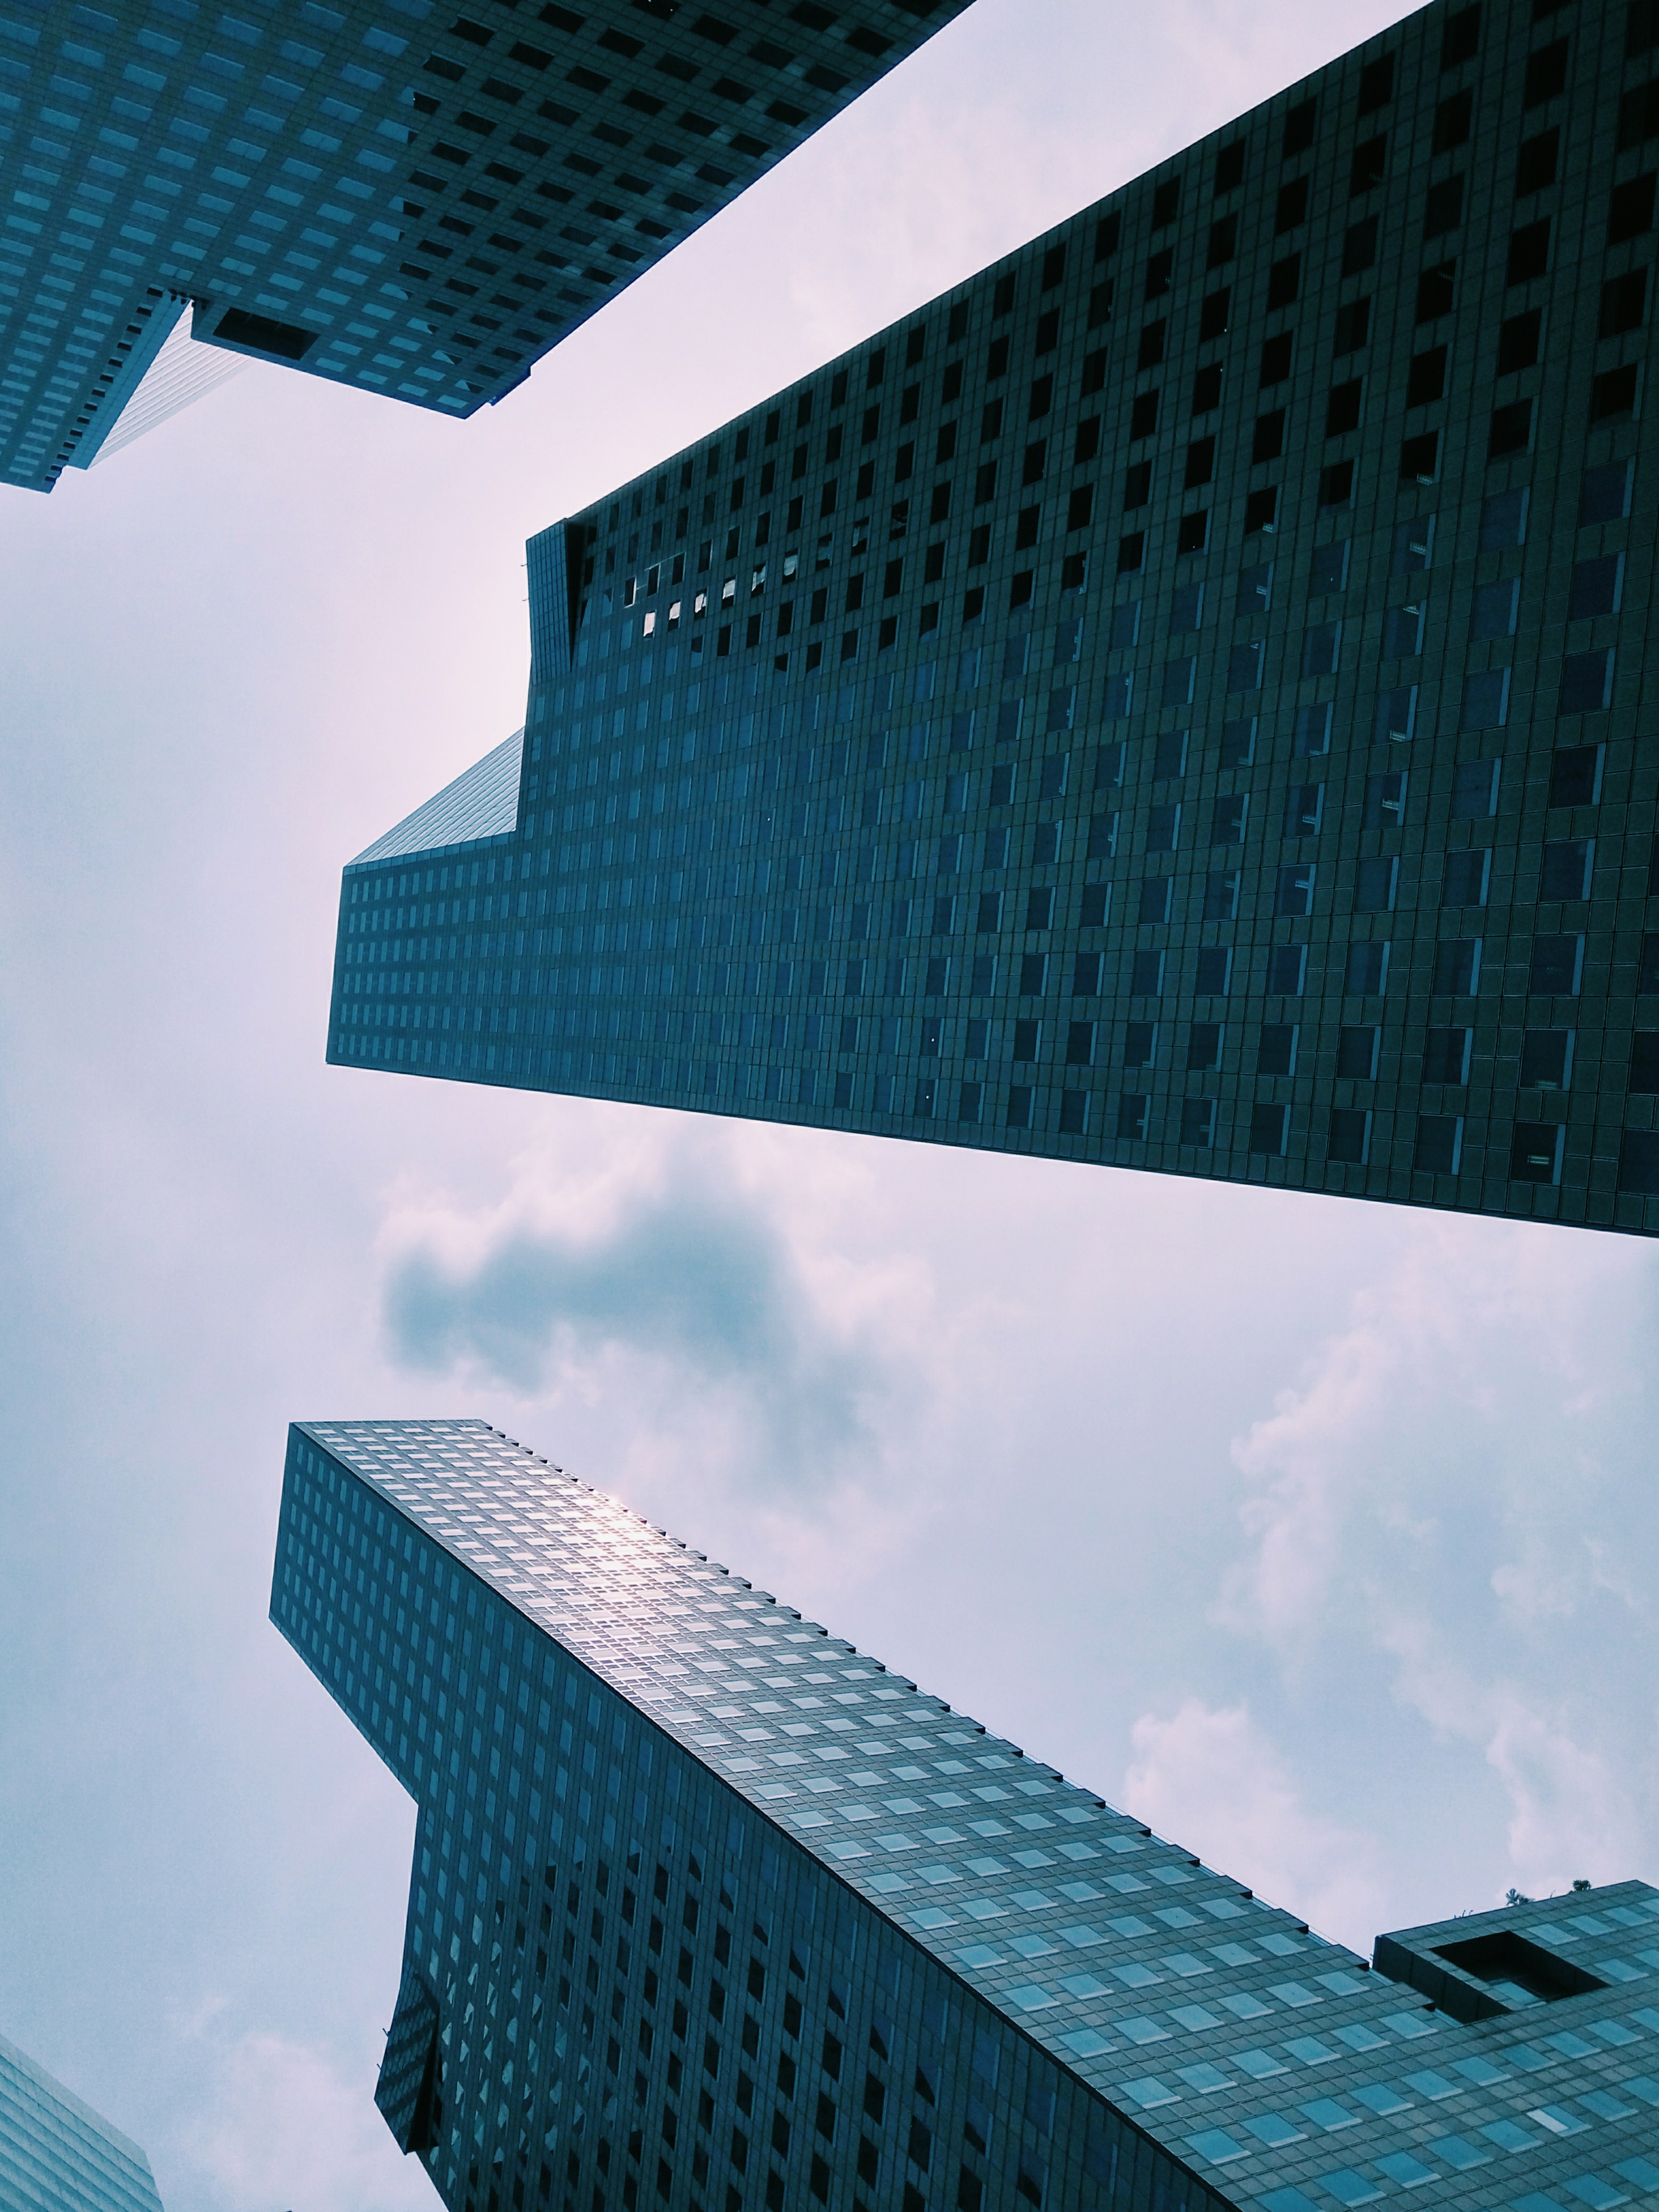
light, architecture, structure, house, sunlight, roof, skyscraper, wall, line, reflection, color, facade, blue, professional, tower block, design, symmetry, shape, daylighting